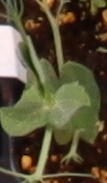
Label: Field Pea